Antony Sweeney

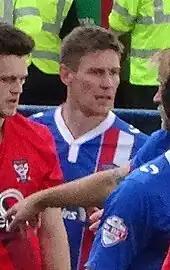
Sweeney playing for Carlisle United in 2015

Antony Sweeney was born in Stockton-on-Tees. He joined Hartlepool's Youth Development programme, the same programme that developed players such as Adam Boyd and Jim Provett into first team regulars. He established himself as a hot prospect whilst in the youth team and was offered a permanent contract under Chris Turner.